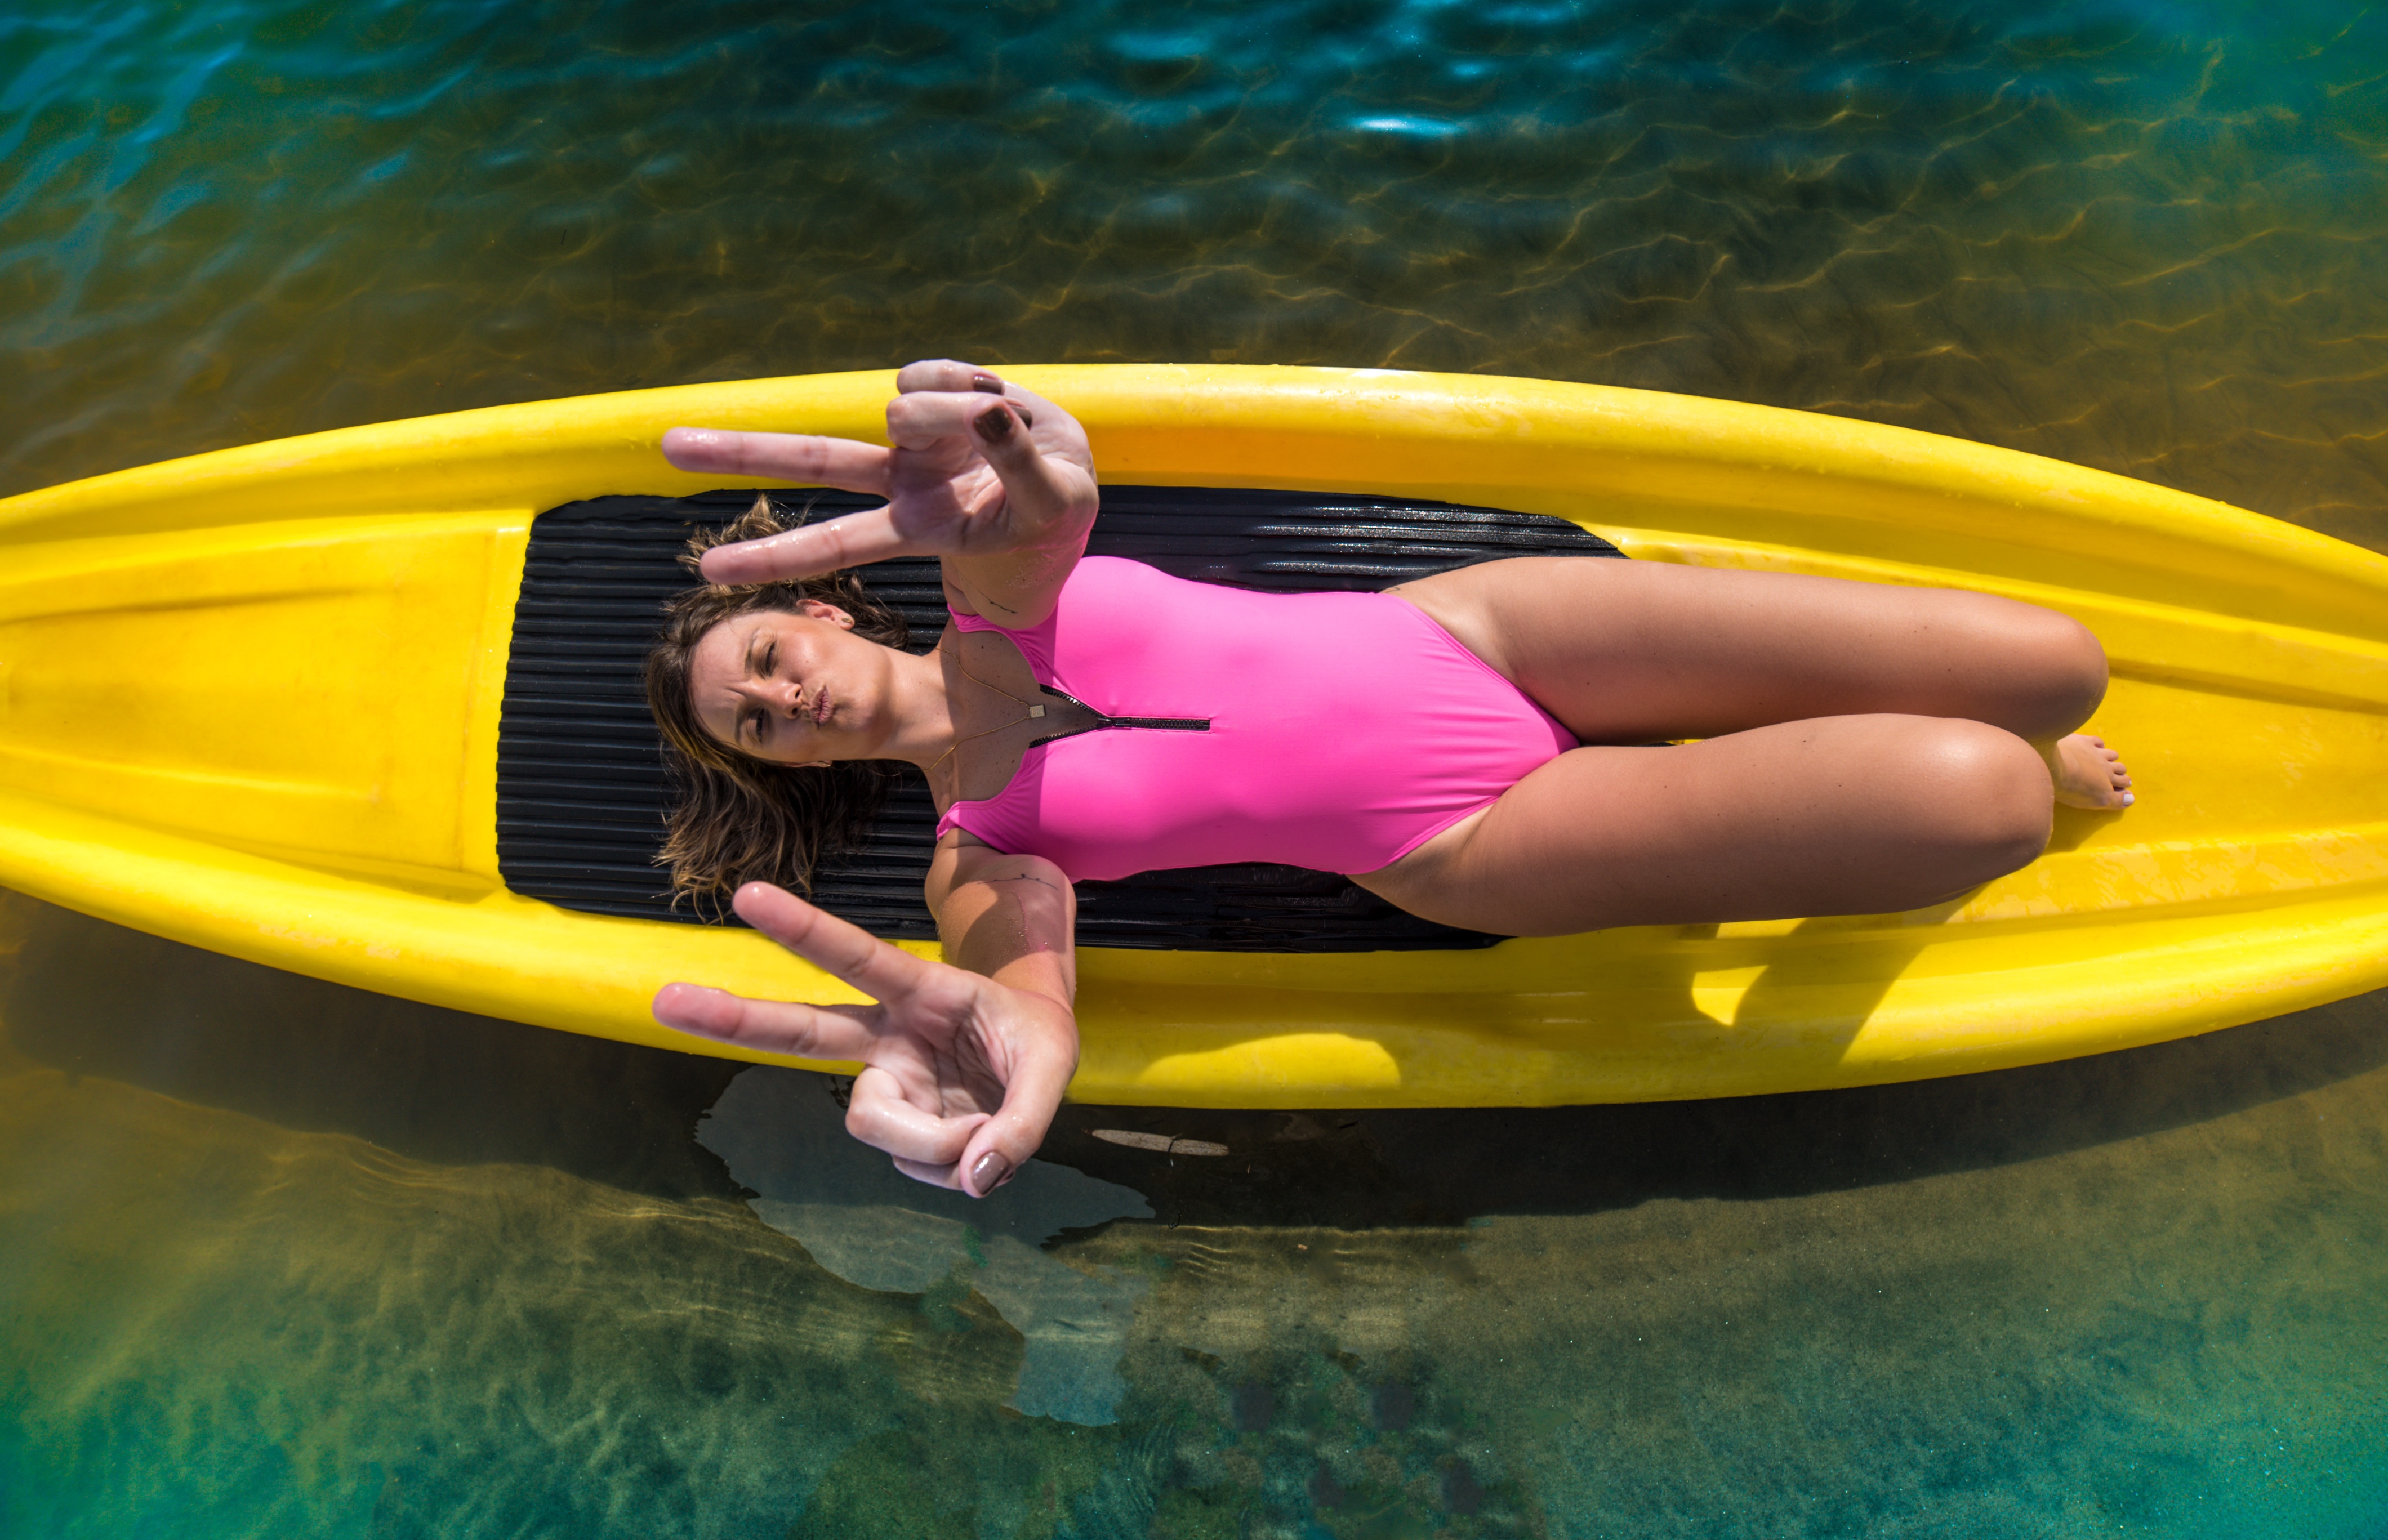
boat, paddle, vehicle, surfboard, yellow, leisure, kayak, sports equipment, boating, watercraft, water sport, surfing equipment and supplies, watercraft rowing